Timeline of World War I (1917–1918)

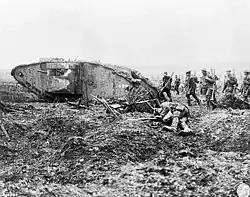
Canadian Corps troops at the Battle of Vimy Ridge, 1917

Verdun cost the French nearly 400,000 casualties, and the horrific conditions severely impacted morale, leading to a number of incidents of indiscipline. Although relatively minor, they reflected a belief among the rank and file that their sacrifices were not appreciated by their government or senior officers. Combatants on both sides claimed the battle was the most psychologically exhausting of the entire war; recognising this, Philippe Pétain frequently rotated divisions, a process known as the noria system. While this ensured units were withdrawn before their ability to fight was significantly eroded, it meant a high proportion of the French army was affected by the battle. By the beginning of 1917, morale was brittle, even in divisions with good combat records.